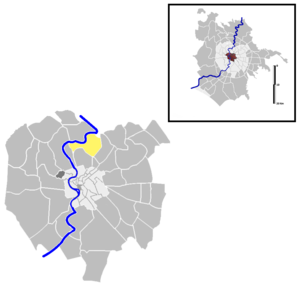
Parioli est un quartier et une zone urbanistique de Rome en Italie, situé dans le Municipio II.